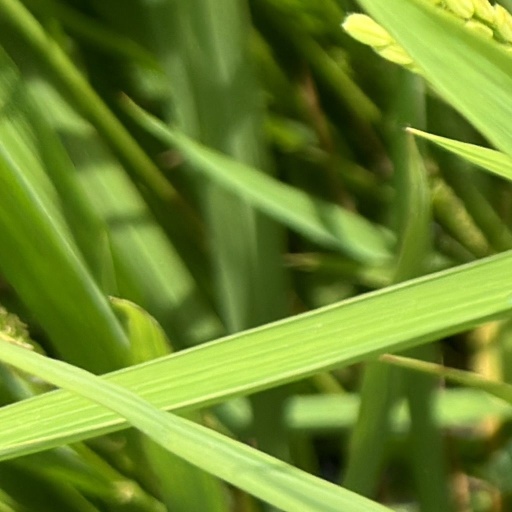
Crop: rice